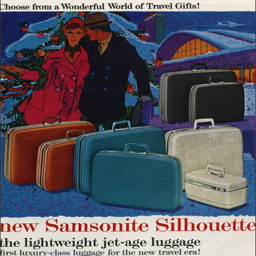
A couple embracing each other while standing next to a pile of luggage.
An ad displays a couple standing in front of a Christmas tree and an assortment of hard-sided suitcases.
A print advertisement for new Samsonite Silhouette luggage.
A poster of luggage with a man and a woman.
A retro advertisement for Samsonite luggage and suitcases in different colors